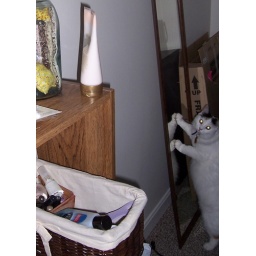
attacking the cat in the mirror